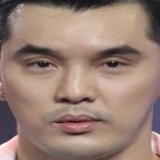
ca sĩ Ưng Hoàng Phúc